Marky Ramone

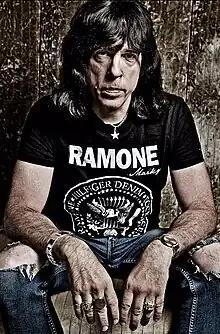
Ramone in 2009

Marc Steven Bell (born July 15, 1952), better known as Marky Ramone, is an American drummer. He began playing in hard rock bands in the New York City area, notably Dust and Estus. He was asked to drum for punk rock band Richard Hell and the Voidoids. He replaced drummer Tommy Ramone in the Ramones in 1978. He played with the band from 1978 to 1983 and 1987 to 1996 and was their longest-serving drummer. He has also played drums for other punk rock and heavy metal bands, including his own band Marky Ramone and the Intruders. He continues to keep the Ramones legacy alive around the world with his band Marky Ramone's Blitzkrieg.